Madeleine: Anatomy of a Nightmare

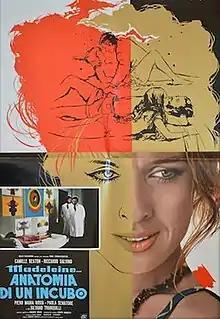
Theatrical release poster

Madeleine: Anatomy of a Nightmare (Italian: "Madeleine, anatomia di un incubo") is a 1974 Italian psychological horror film written and directed by Roberto Mauri, and starring Camille Keaton, Riccardo Salvino, and Pier Maria Rossi. It follows the psychological unraveling of a young woman after suffering a traumatic miscarriage.